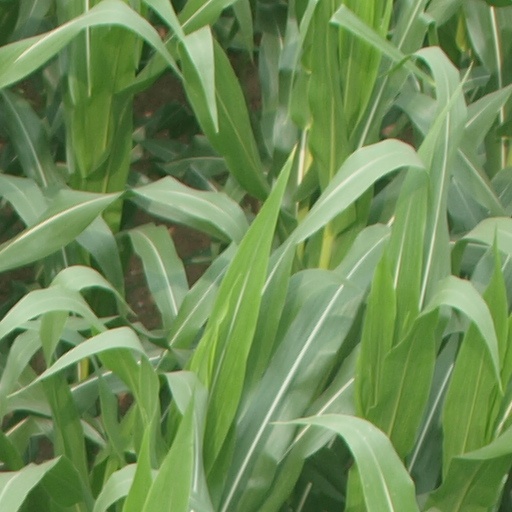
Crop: maize; corn